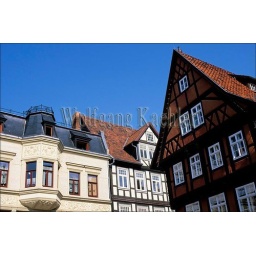
Germany, near magdeburg, quedlinburg (Unesco world heritage site), market square, half timbered houses